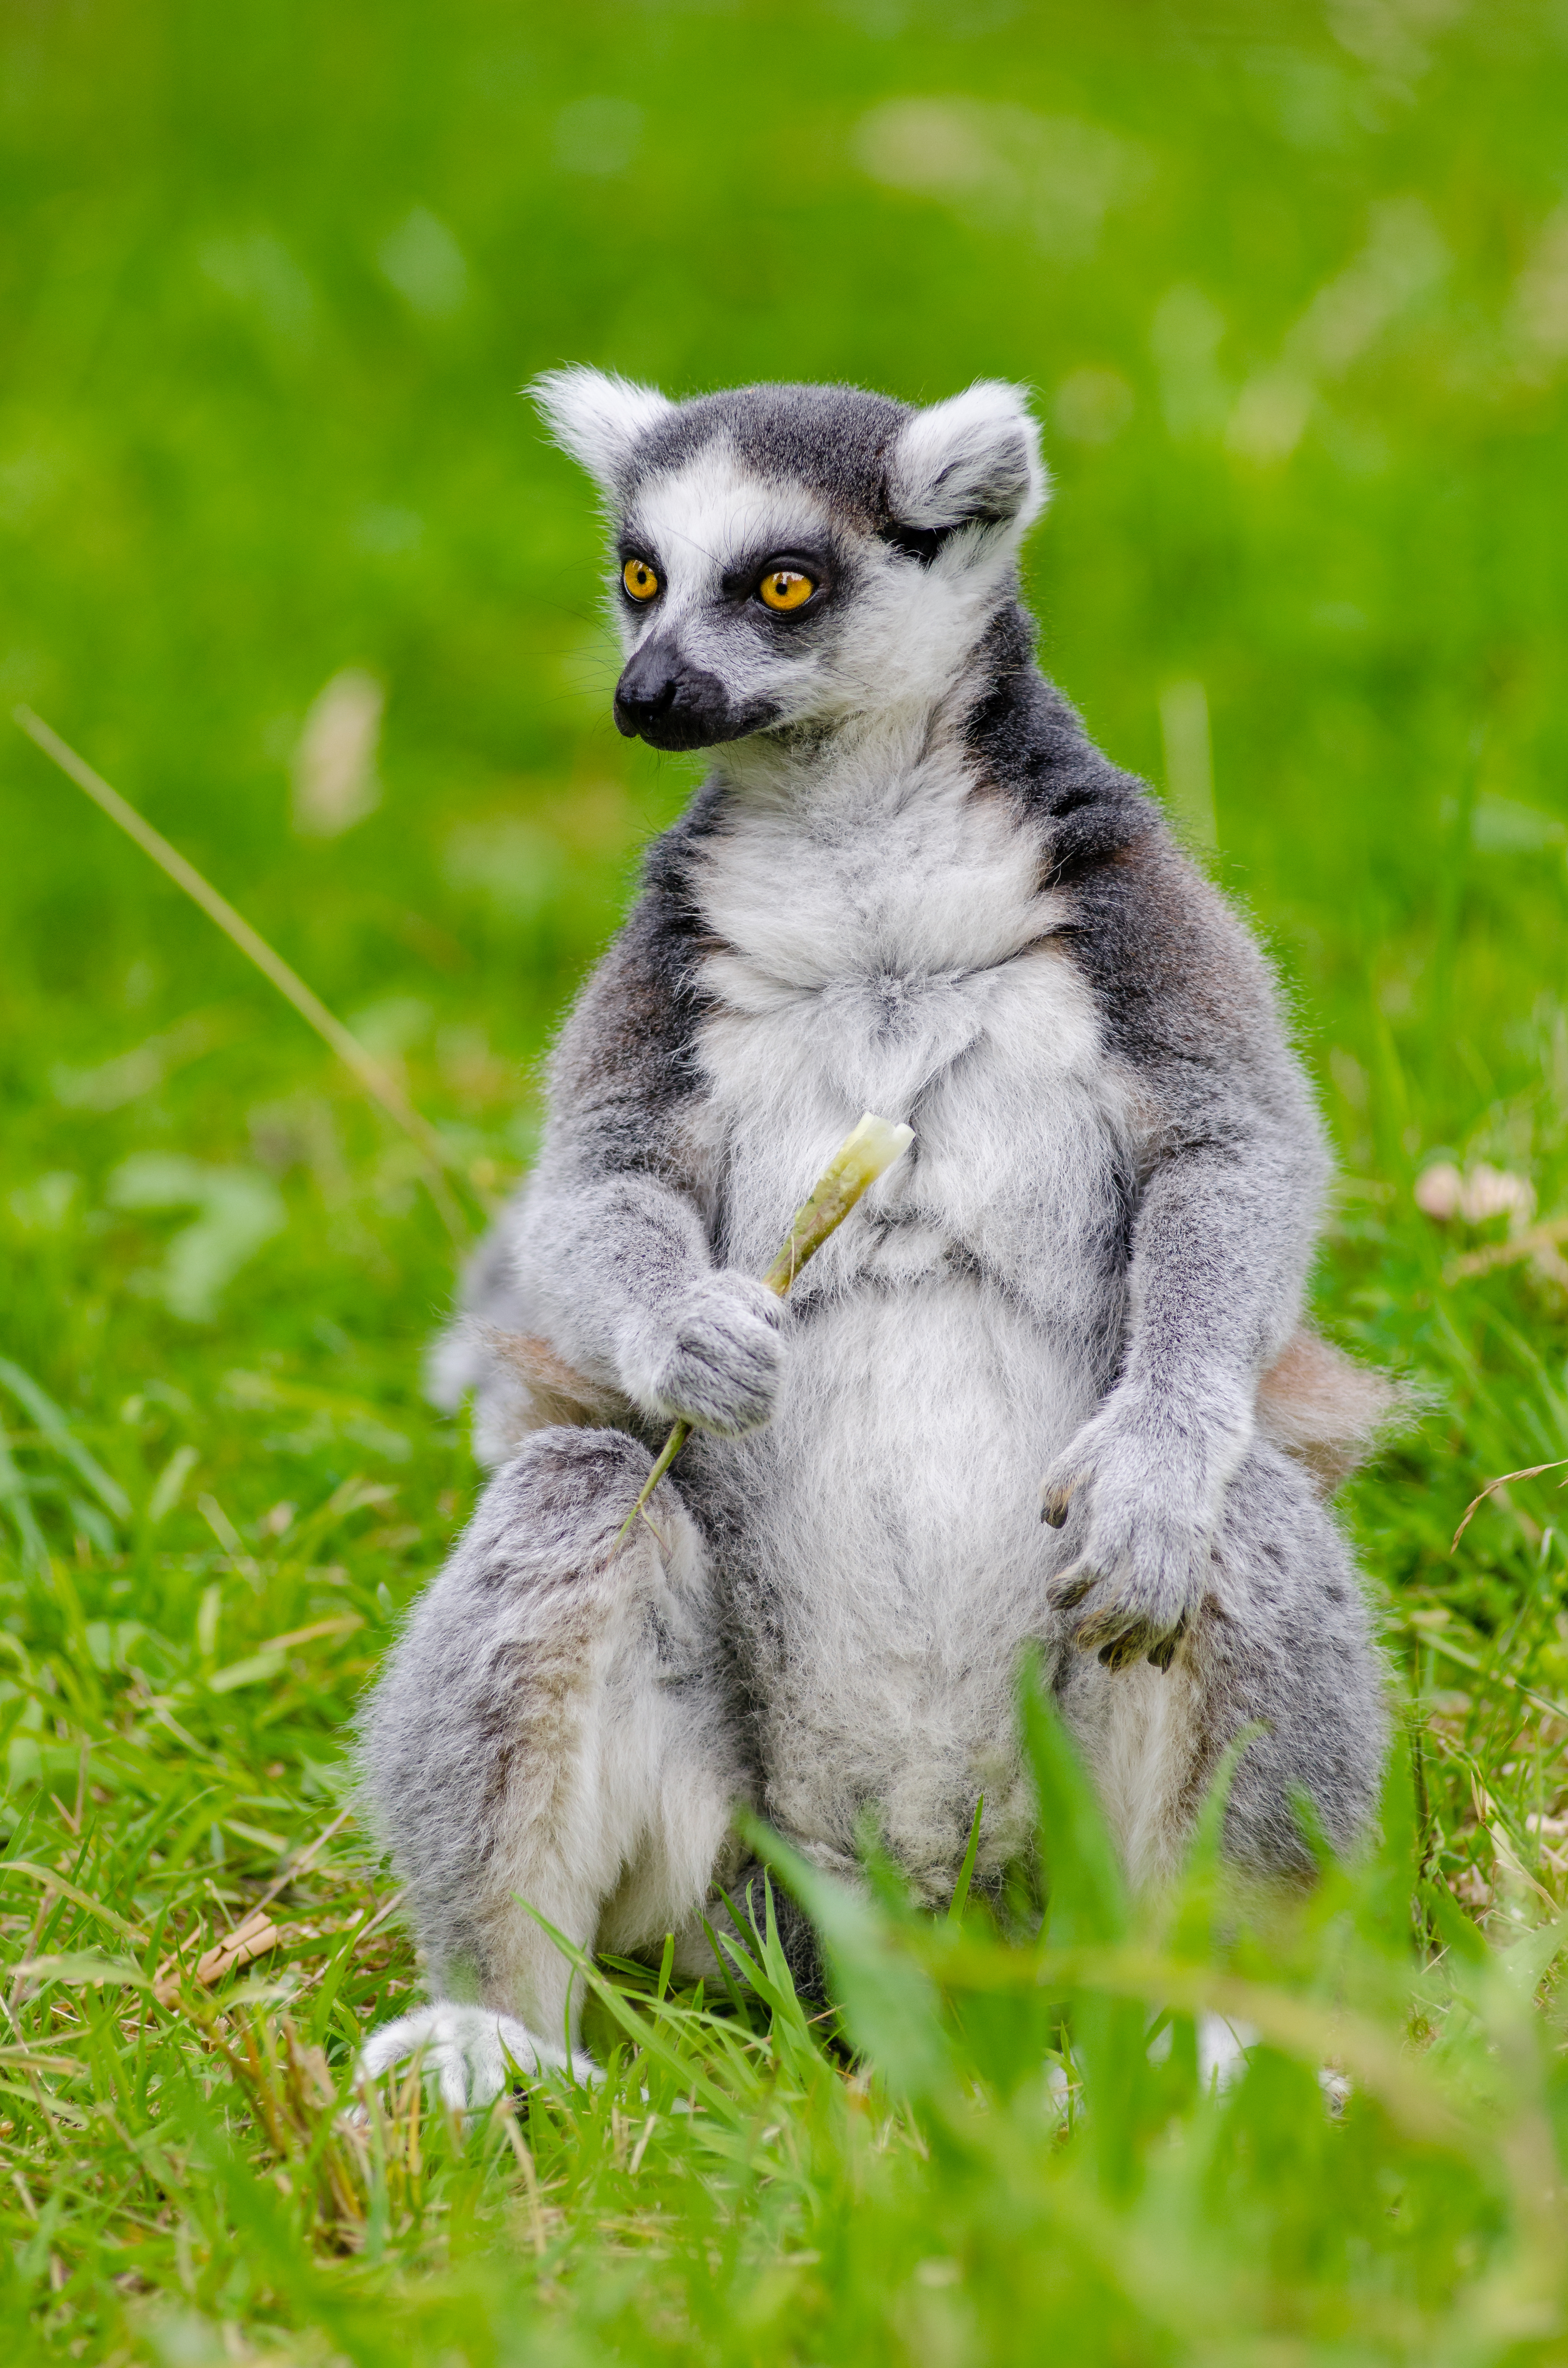
grass, animal, wildlife, zoo, mammal, fauna, primate, madagascar, vertebrate, lemur